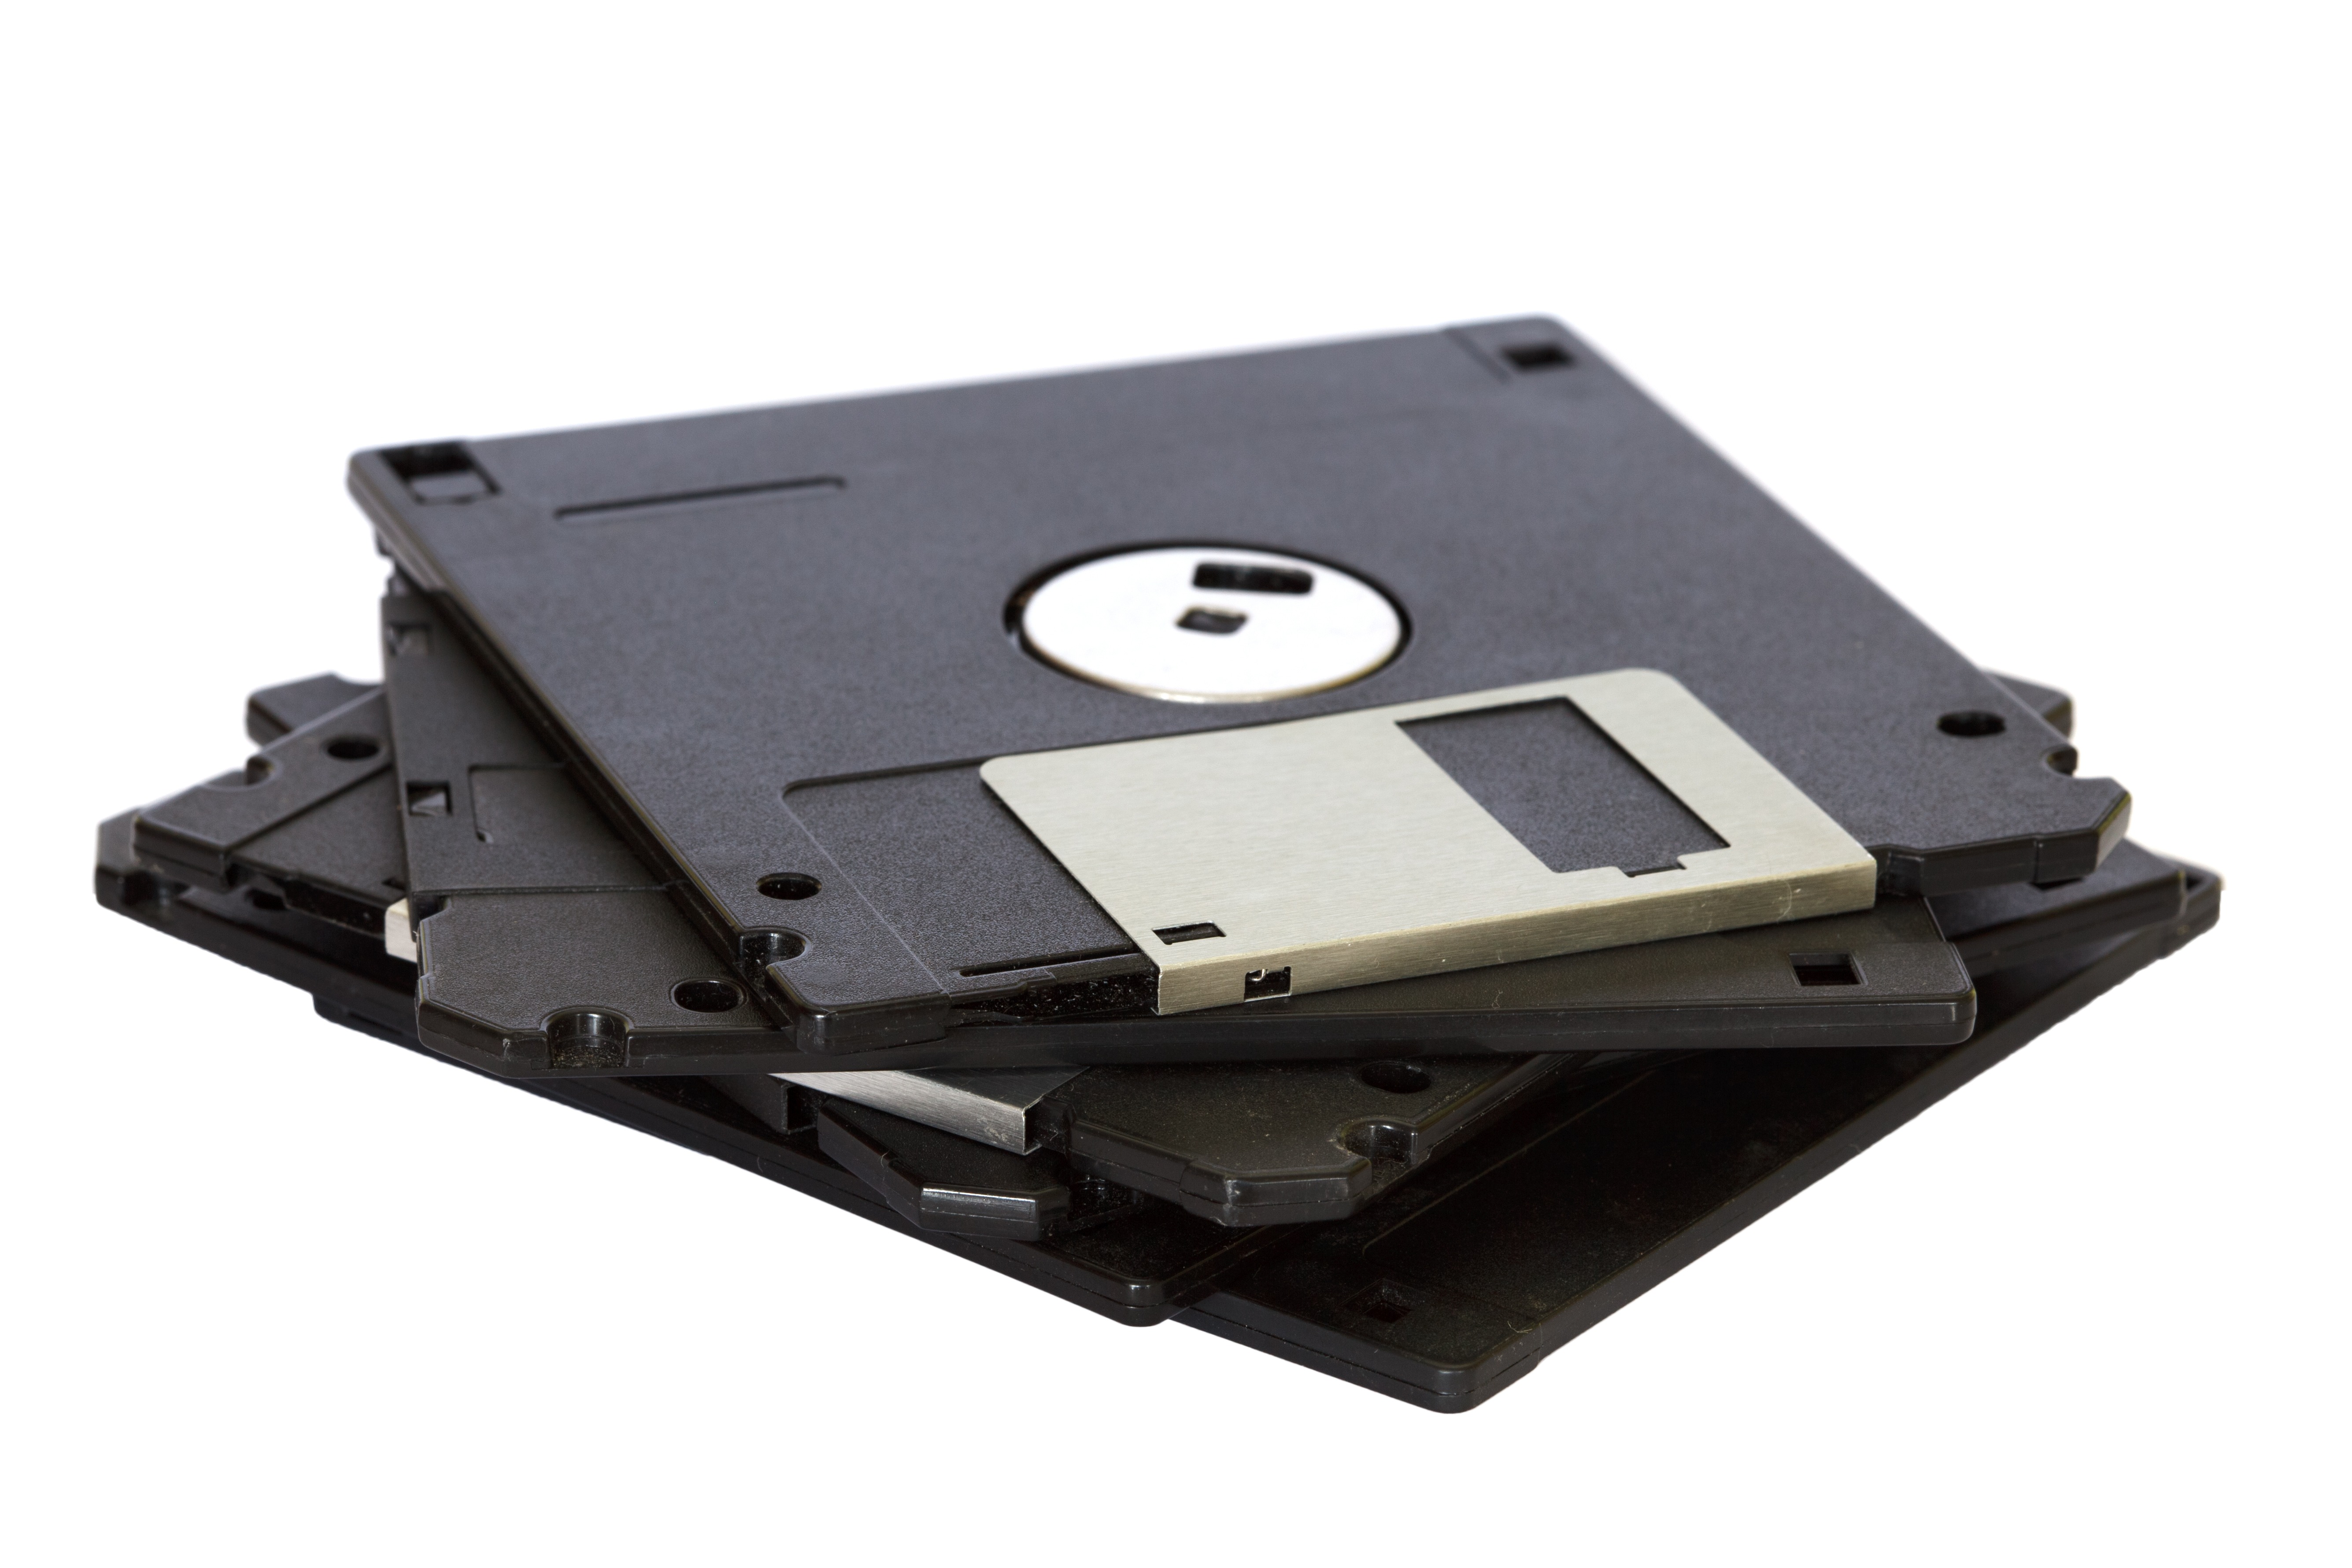
laptop, computer, technology, white, old, isolated, drive, office, memory, business, black, storage, media, disk, megabyte, data, floppy, magnetic, computing, obsolete, diskette, electronic device, electronics accessory, data storage device